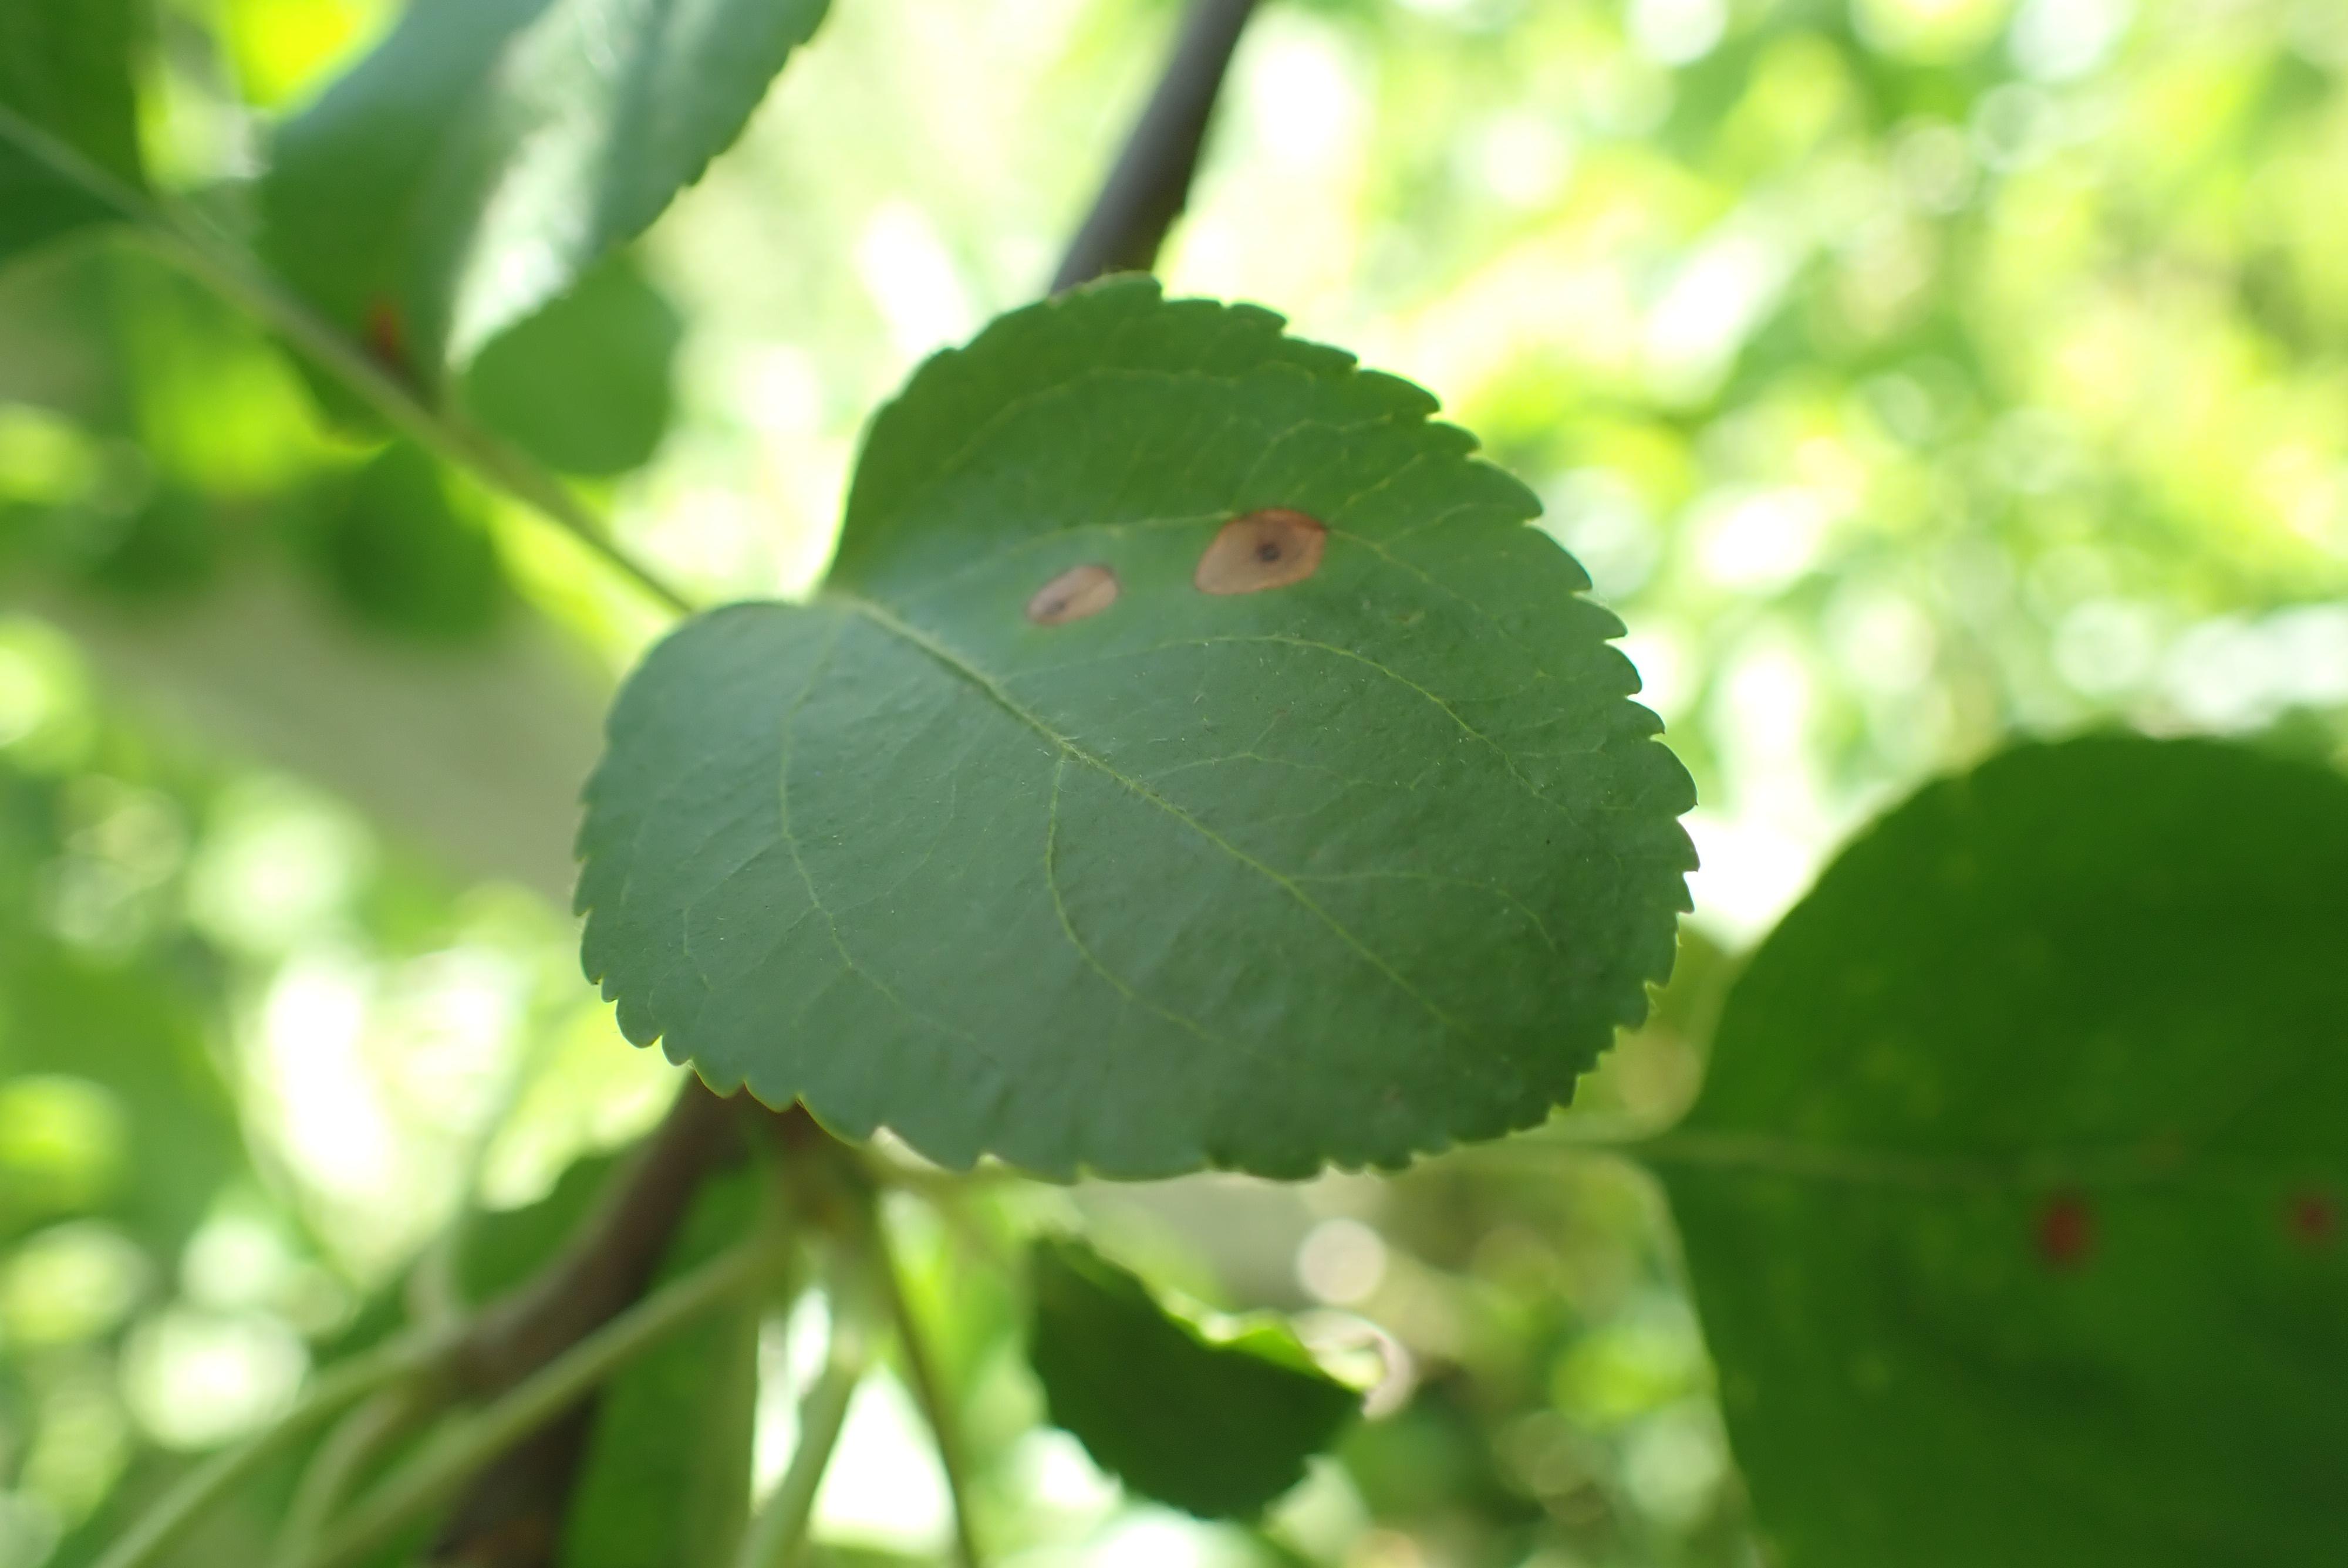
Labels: frog_eye_leaf_spot